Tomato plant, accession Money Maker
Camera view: horizontal (90 deg, fisheye); turntable rotation: 90 degrees
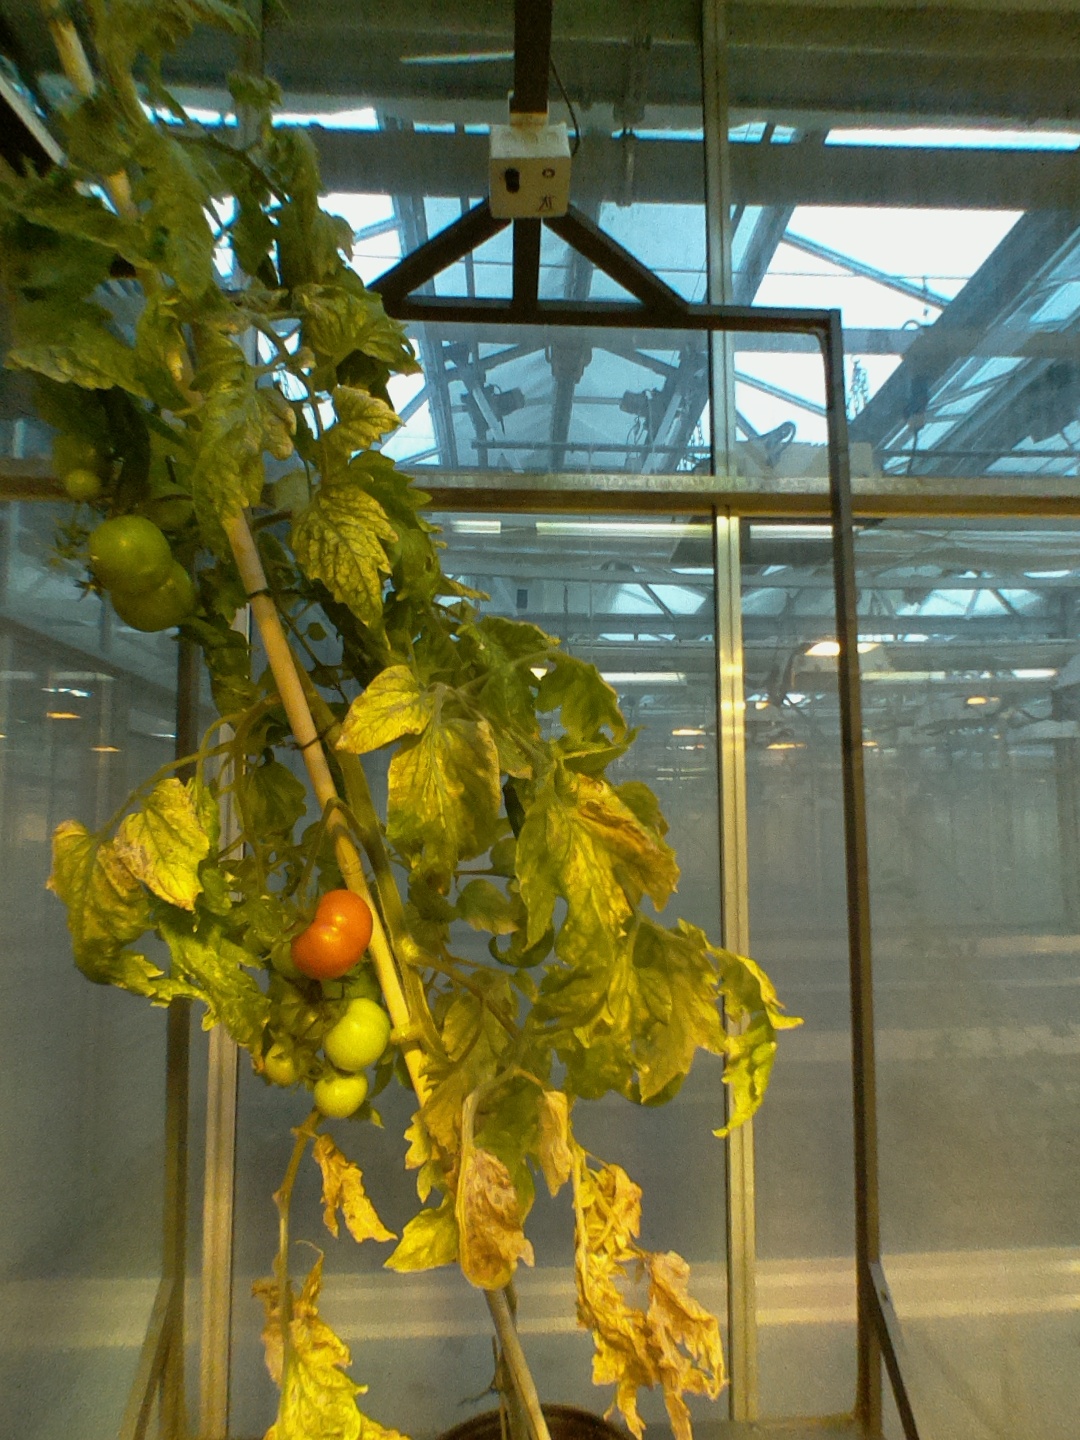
BBCH growth stage 81: 10%-20% of fruits show typical fully ripe color